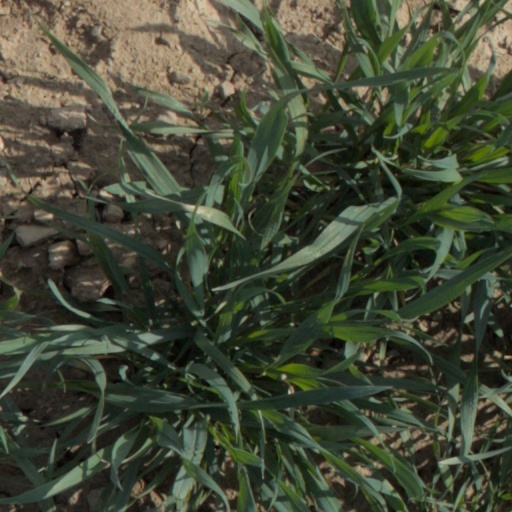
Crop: wheat